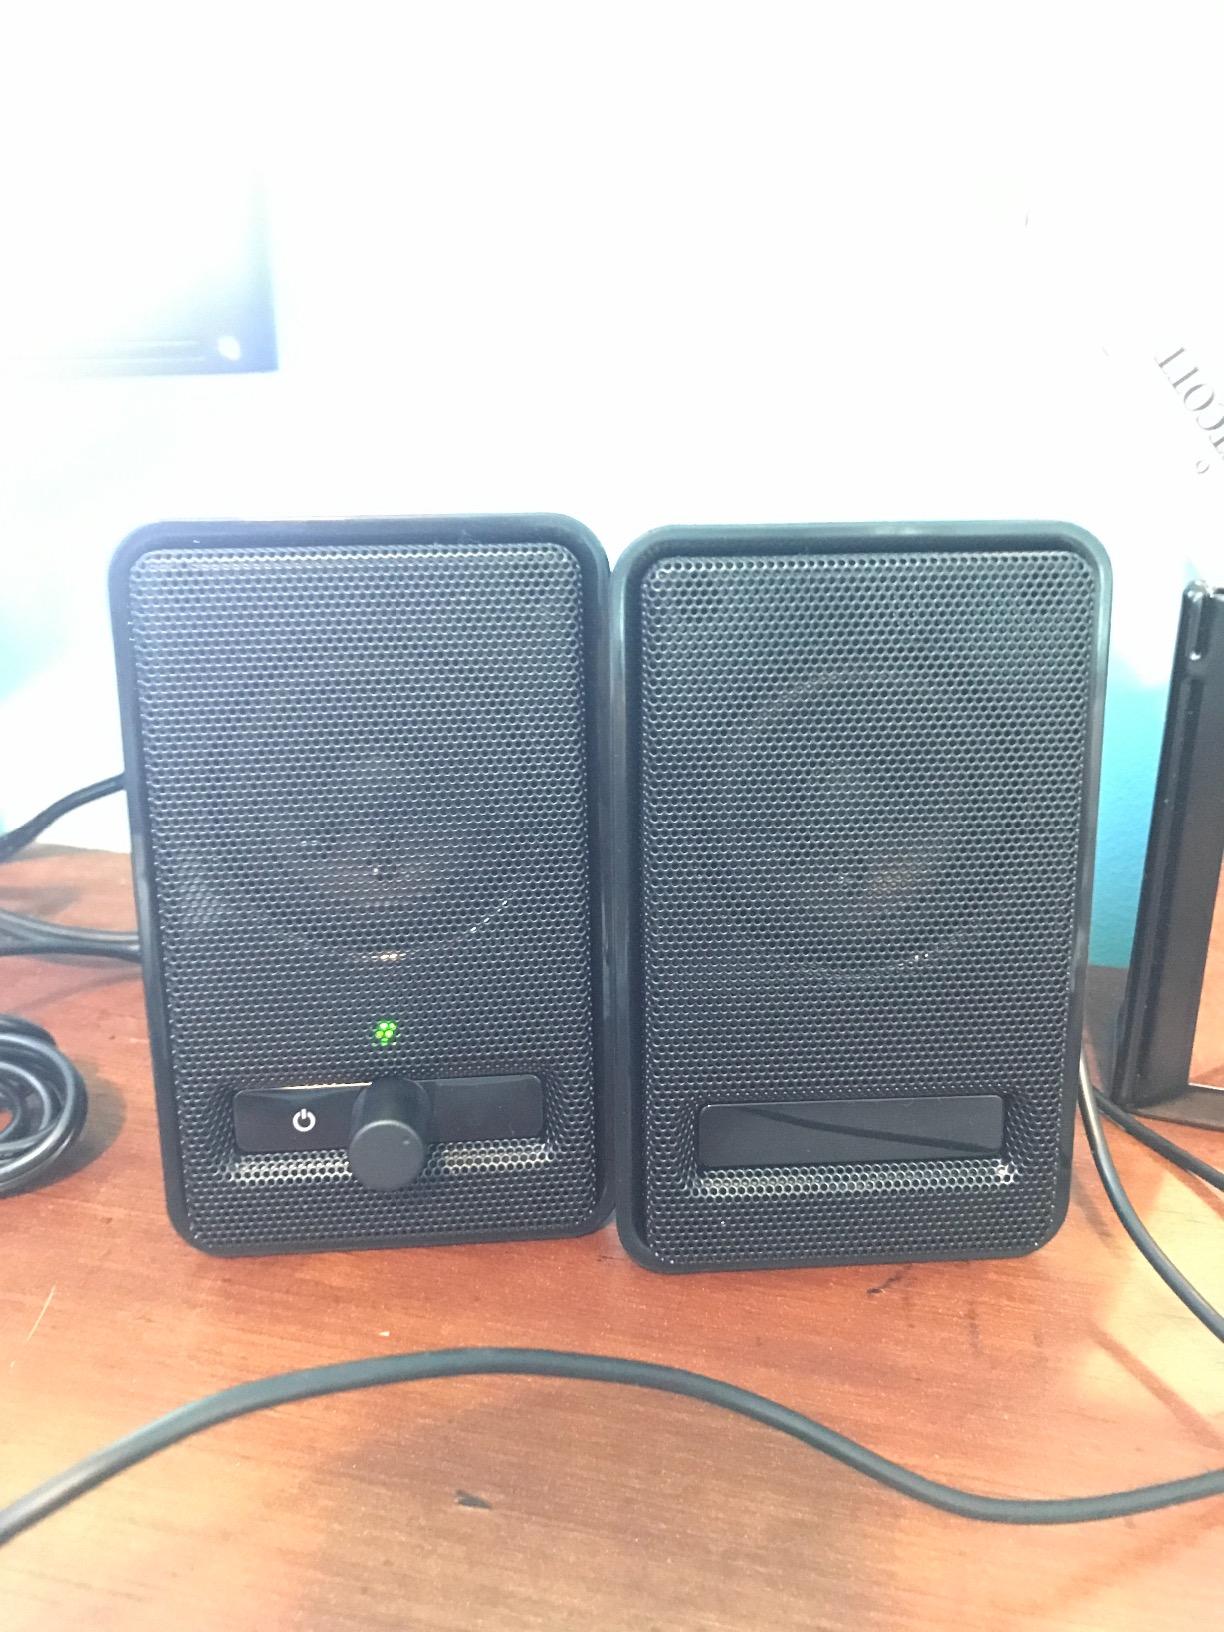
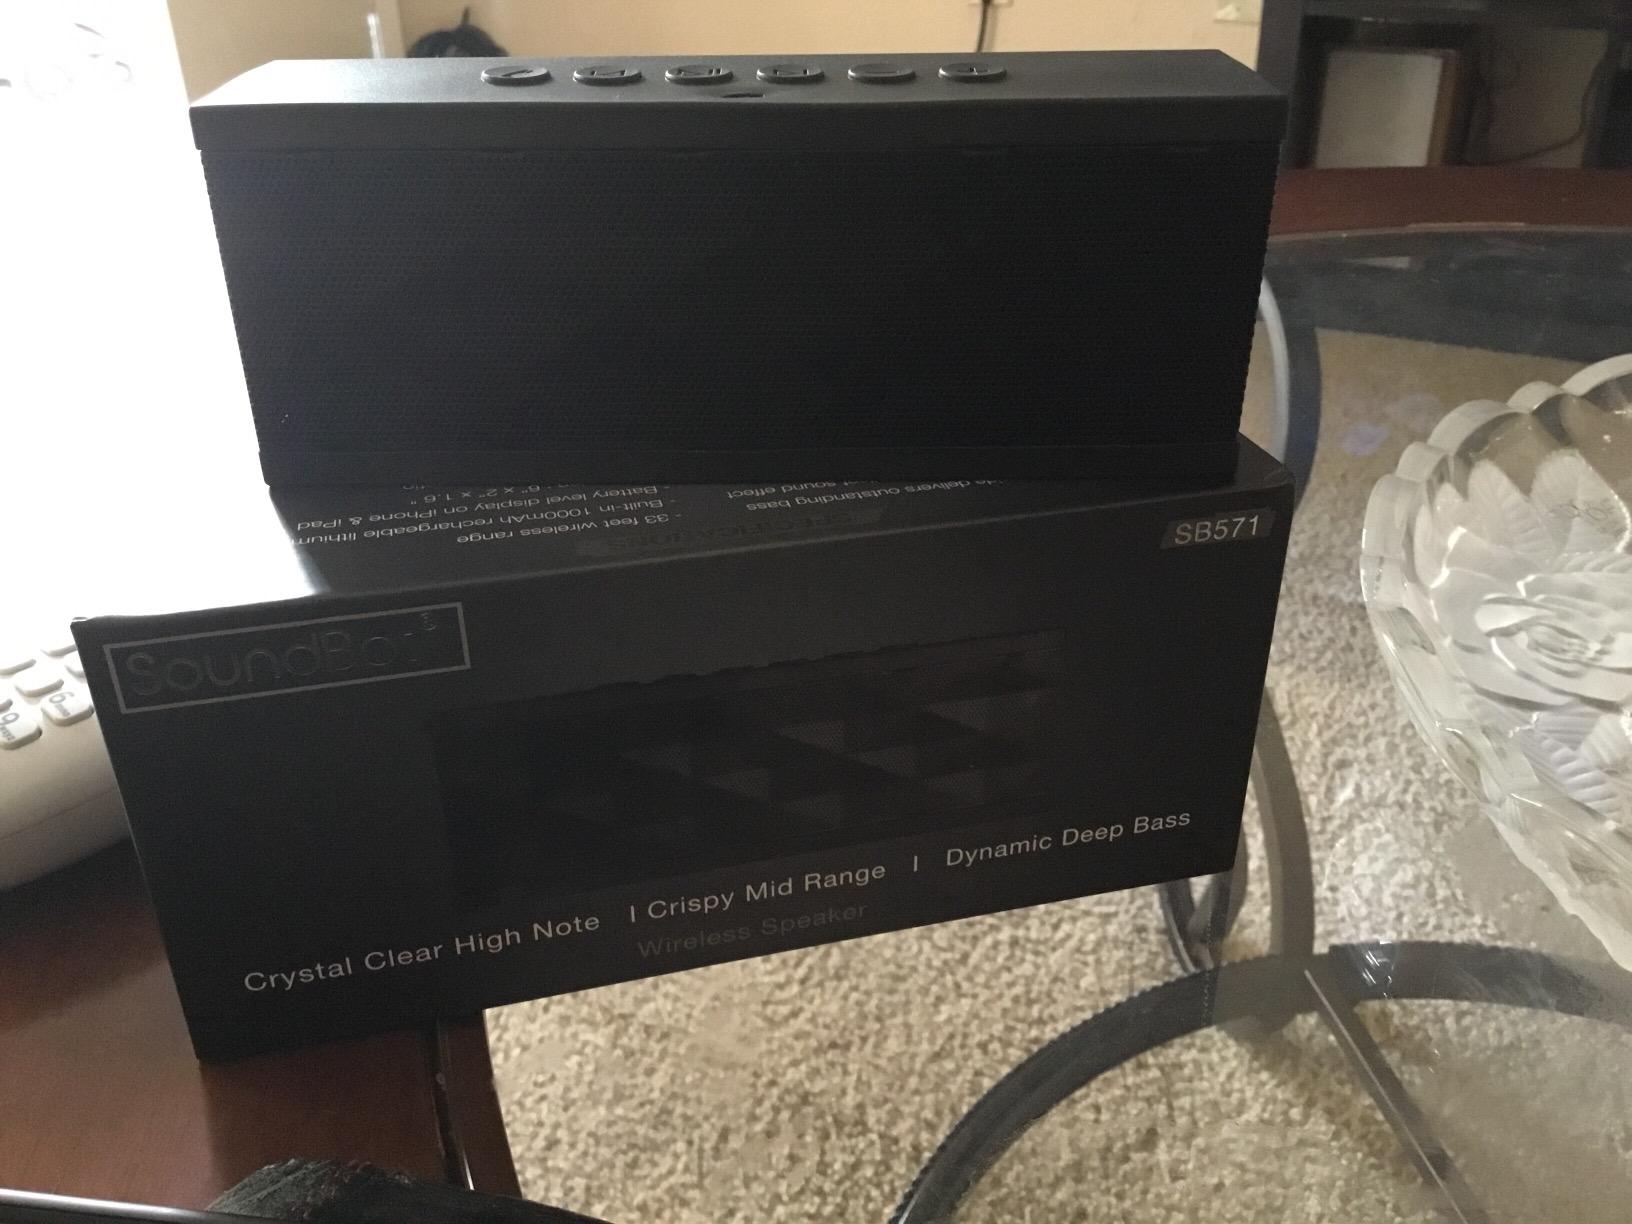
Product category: speaker
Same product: no